Pedro Escartín

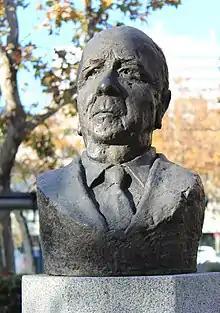
Bronze bust of Pedro Escartín in Madrid (Spain)

Pedro Escartín Morán (8 August 1902 – 21 May 1998) was a Spanish football player, referee, coach, journalist and author.